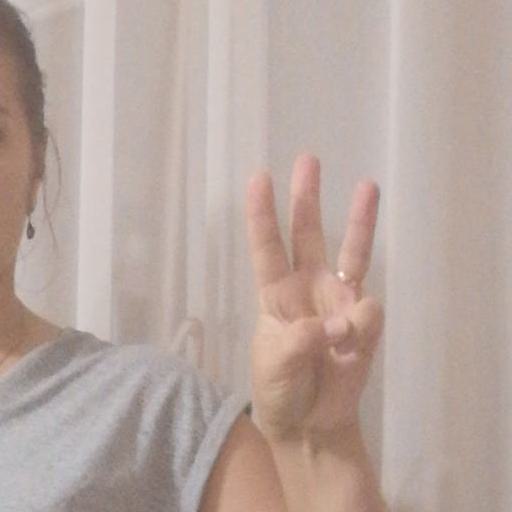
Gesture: three